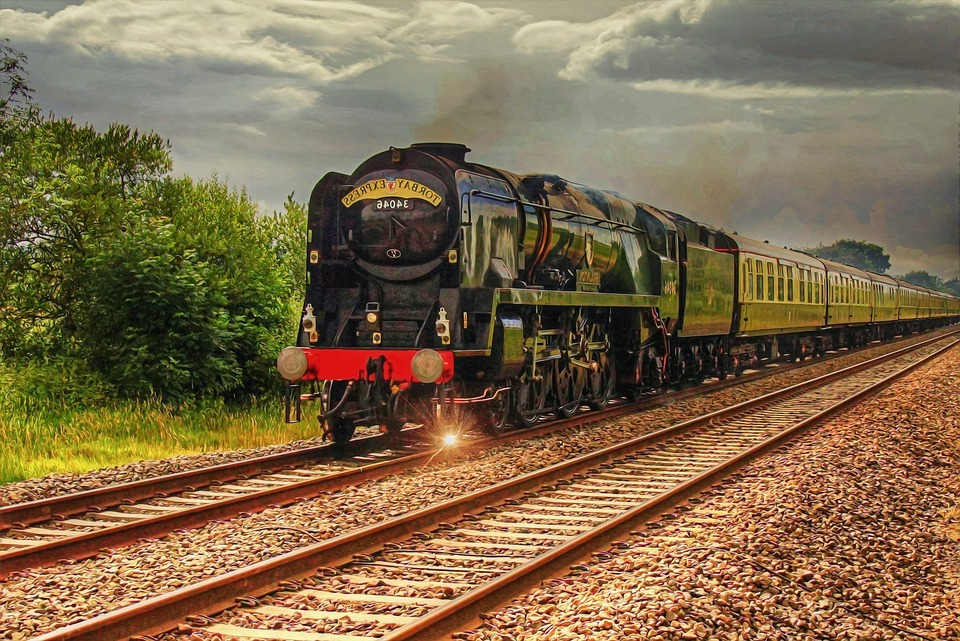
Vehicle type: Trains